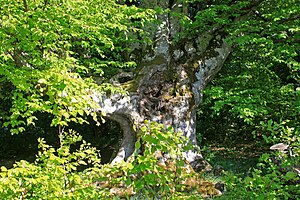
Orientalsk bøg / Galleri
Gammelt træ.
Orientalsk Bøg ligner i næsten alle træk Almindelig Bøg, men denne underart har ægformede, helrandede blade og kort bladstilk. Underarten kan bruges som prydtræ på linje med Almindelig Bøg.